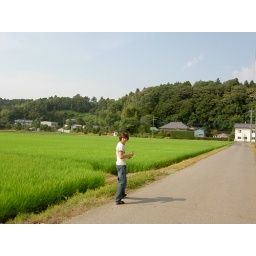
Japan was sweet, I like to eat ice cream while walking on a road that goes around a rice field.